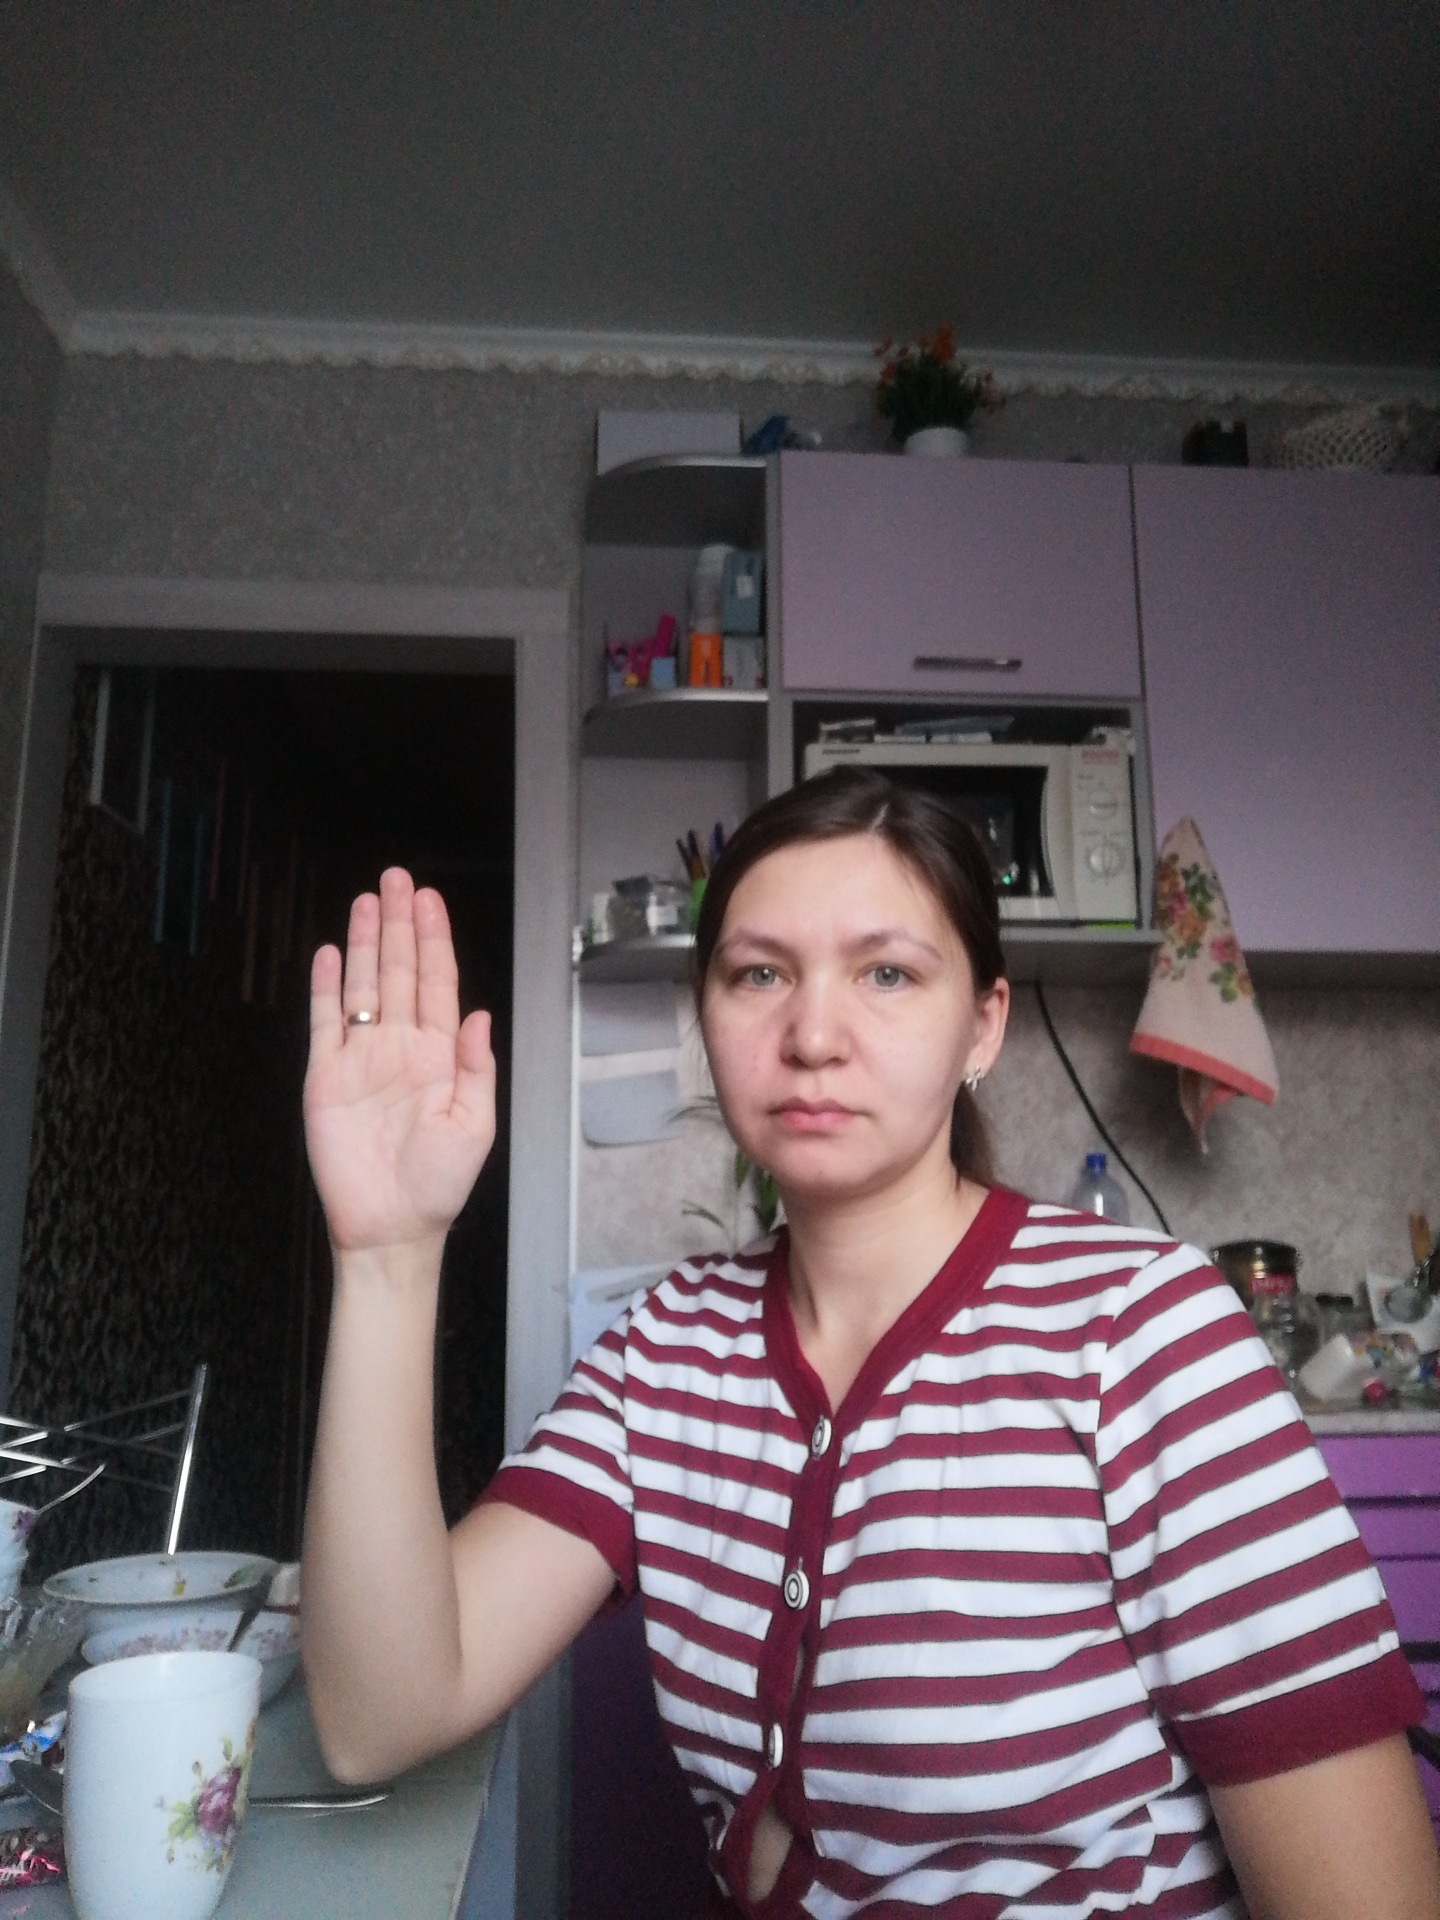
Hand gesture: stop